Lanoe Hawker

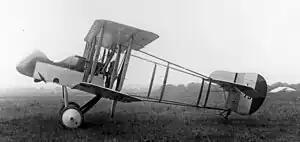
Airco DH.2

Following an initial air victory in June, on 25 July 1915 when on patrol over Passchendaele, Captain Hawker attacked three German aircraft in succession, flying a different Bristol Scout C, serial No. 1611, after his earlier No. 1609 had been written off, transplanting the custom Lewis gun mount onto No. 1611. The first aerial victory for Hawker that day occurred after he had emptied a complete drum of bullets from his aircraft's single Lewis machine gun into it, sending it spinning down. The second was driven to the ground damaged, and the third – an Albatros C.I of FFA 3 – which he attacked at a height of about 10,000 feet, burst into flames and crashed. (Pilot Oberleutnant Uebelacker and observer Hauptmann Roser were both killed.) For this feat he was awarded the Victoria Cross, as the third military pilot (and the first fighter pilot) to receive the Victoria Cross (VC), following William Barnard Rhodes-Moorhouse's pioneering award for bravery during a bombing raid, and Reginald Warneford's award for an anti-Zeppelin attack on an airborne "Deutsches Heer" airship, using aerial bombing to bring it down.